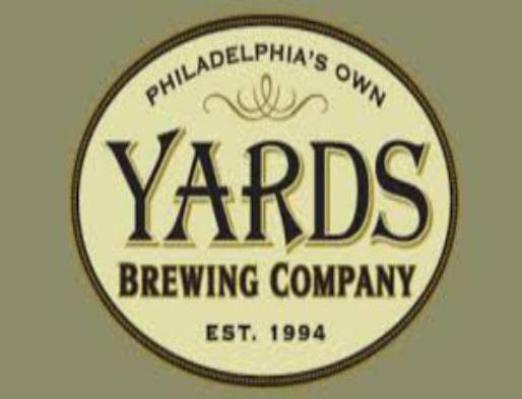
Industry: Others